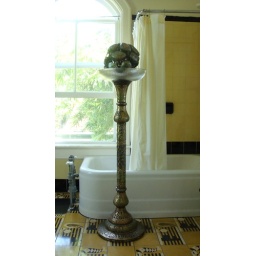
Wierd thing in bathroom Hemingway house